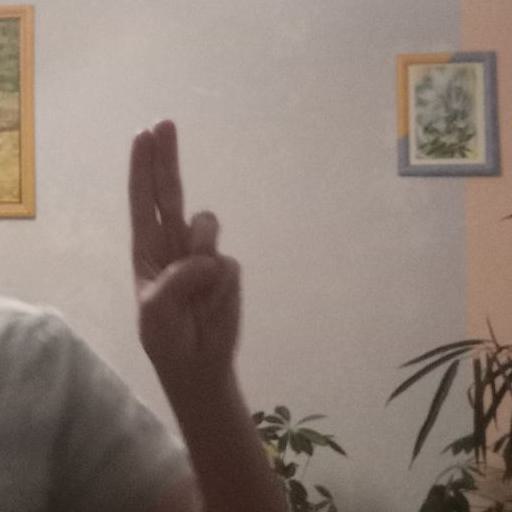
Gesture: two_up